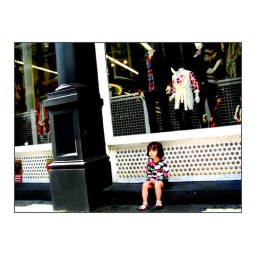
little girl in the street